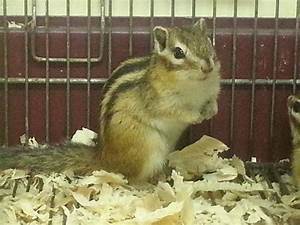
Label: scoiattolo